Royal Military and Hospitaller Order of Our Lady of Mount Carmel and Saint Lazarus of Jerusalem united

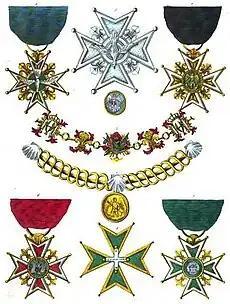
Insignia of the order (on bottom row)

The Royal Military and Hospitaller Order of Our Lady of Mount Carmel and Saint Lazarus of Jerusalem united (French: "Ordre royal militaire et hospitalier de Notre-Dame du Mont-Carmel et de Saint-Lazare de Jérusalem réuni") was a chivalric order instituted in 1608 by personal union of the medieval Order of Saint Lazarus in France and the new Order of Our Lady of Mount Carmel of King Henry IV of France. The union of the two orders was recognised by a bull of Cardinal Louis de Bourbon, papal legate in France, dated 5 June 1668.